Ivy Close

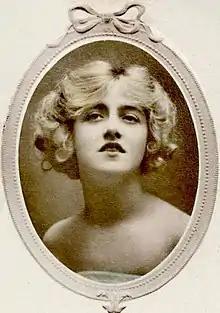

Ivy Lilian Close (15 June 1890 – 4 December 1968) was a British actress. She acted in 44 films between 1912 and 1929.